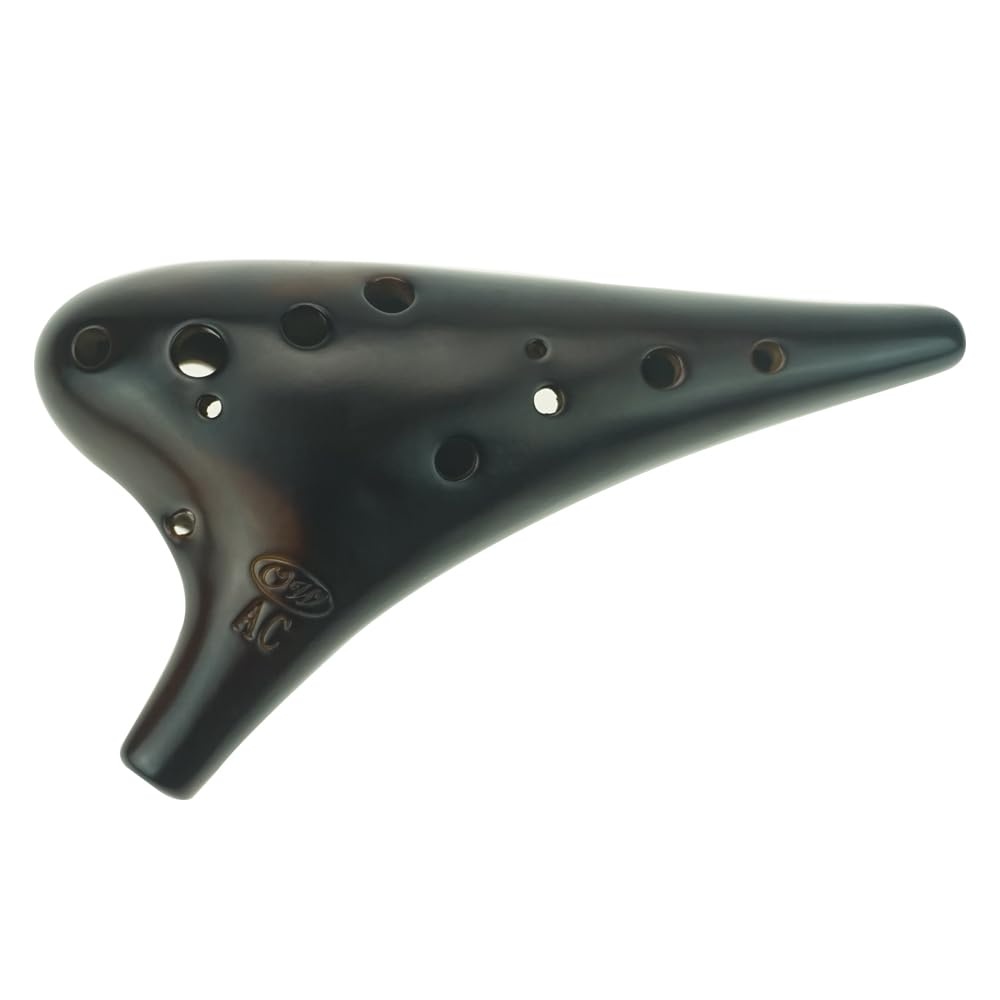
12-Hole Plastic Ocarina, Alto C, A4-F6 Range
Brand: OcarinaWind Features: KEY RANGE: Professional 12-hole ocarina in C major with impressive range from A4 to F6, offering extensive musical possibilities MATERIAL: Durable plastic construction provides excellent resilience while maintaining optimal sound quality and pitch accuracy PORTABILITY: Lightweight and compact design makes it perfect for travel, practice, and performance in any setting PLAYABILITY: Responsive air holes and ergonomic mouthpiece design allow for precise control and effortless playing VERSATILITY: Suitable for various musical styles and skill levels, from beginner practice to advanced performances PartNumber: LXP-BLUE Details: Discover the enchanting world of music with this elegant Alto C ocarina in a vibrant blue finish. This versatile wind instrument boasts an impressive range from A4 to F6, offering rich expressive possibilities for both beginners and intermediate players. The durable plastic construction makes it incredibly lightweight and portable, perfect for practicing anywhere. The thoughtfully designed finger holes provide responsive control and smooth playability, allowing musicians to effortlessly explore various musical styles. Whether you're just starting your musical journey or seeking a reliable practice instrument, this ocarina delivers consistent tone quality and precise pitch control. Its ergonomic design ensures comfortable handling during extended playing sessions, while the sturdy build stands up to regular use. An excellent choice for folk music, classical pieces, or contemporary tunes, this ocarina opens up a world of melodic possibilities. Model: Alto C
Brand: OcarinaWind
Category: Arts & Entertainment > Hobbies & Creative Arts > Musical Instruments > Woodwinds > Ocarinas